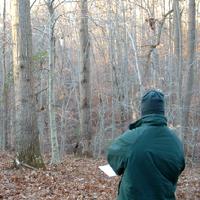
Weather: cloudy or overcast